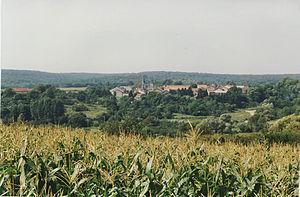
Montblainville - vue générale
Montblainville est une commune française située dans le département de la Meuse, en région Grand Est.